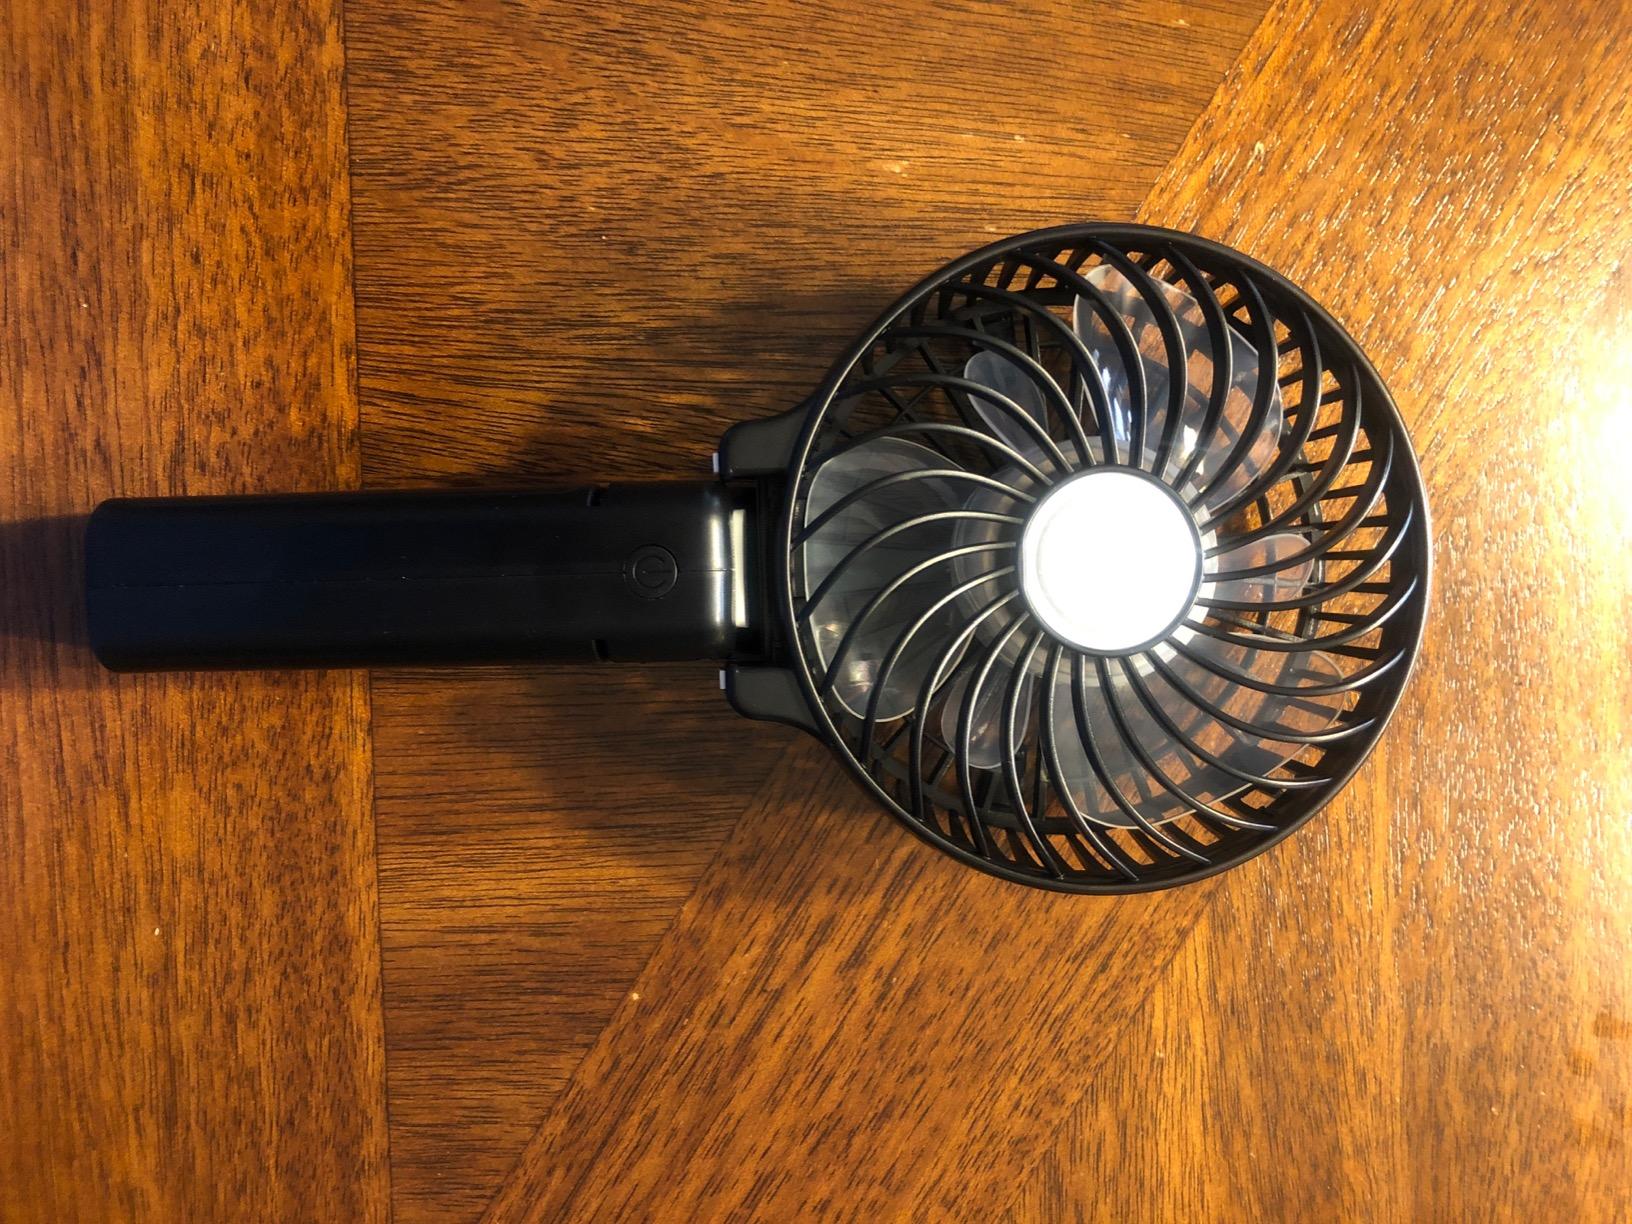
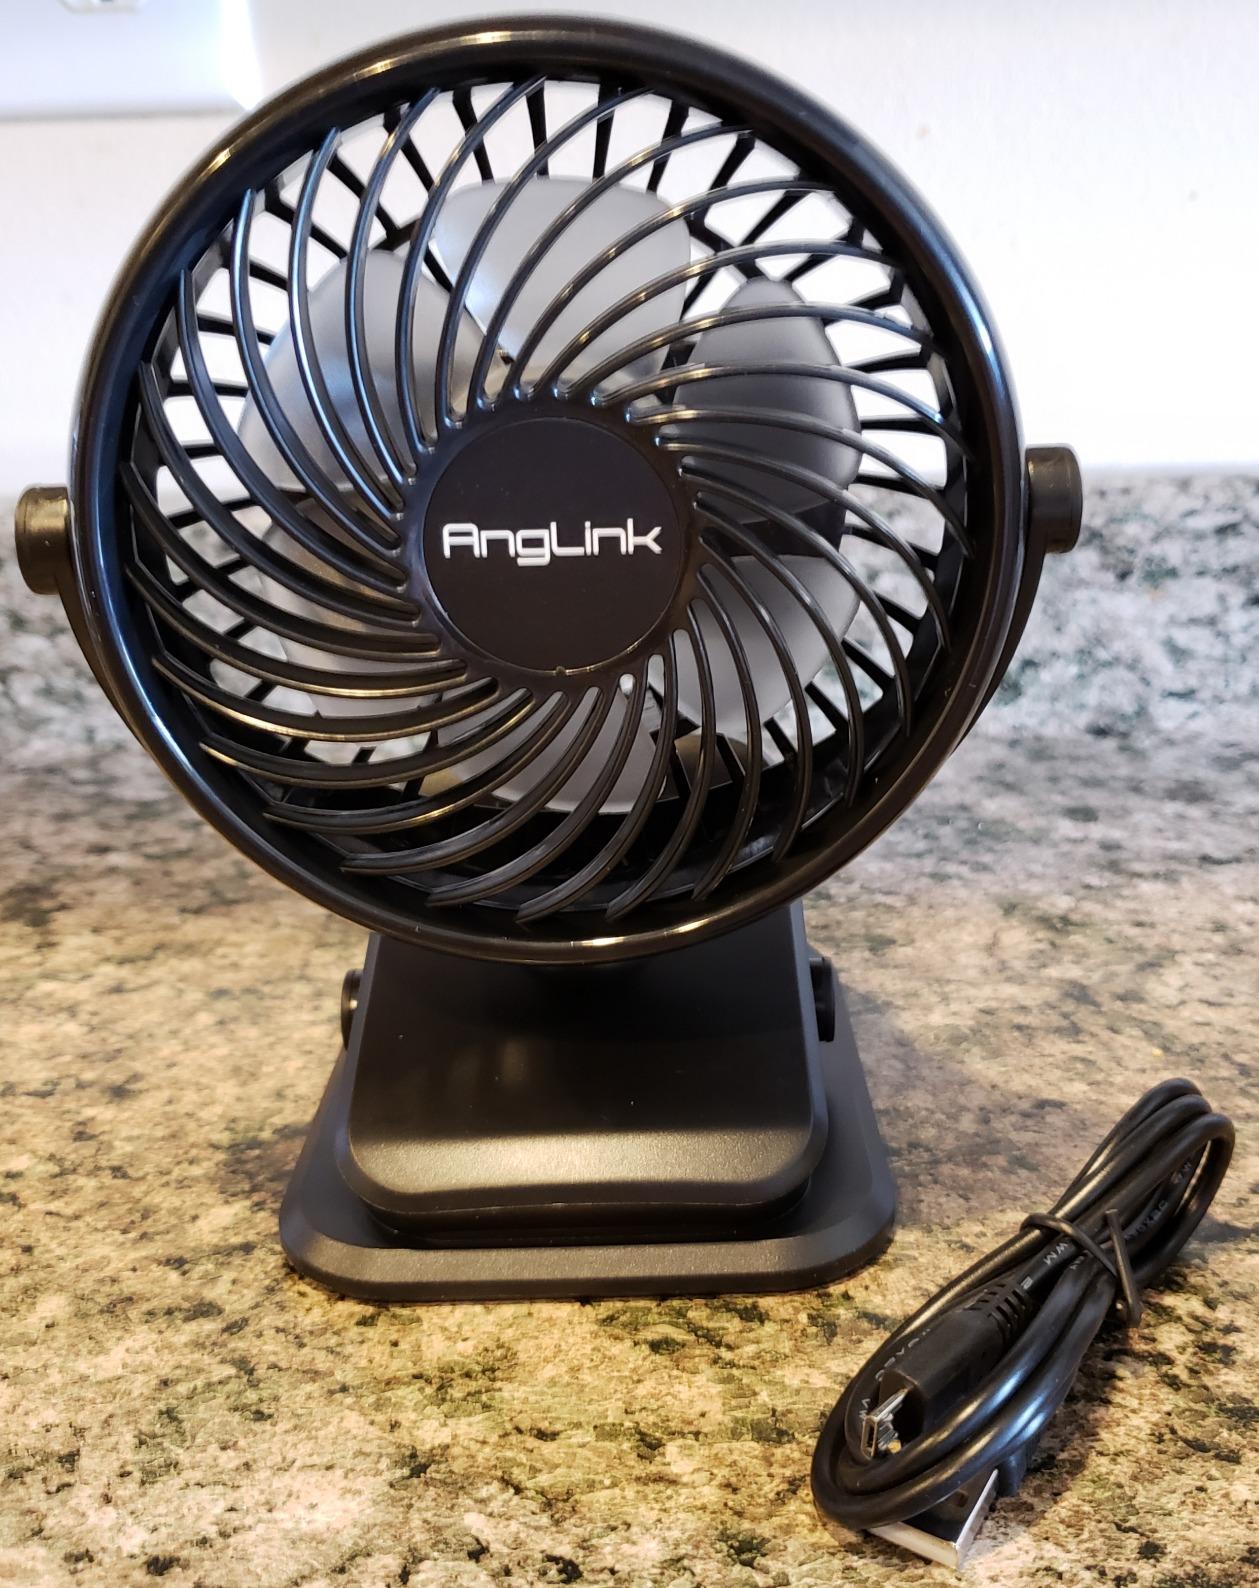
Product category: fan
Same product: no